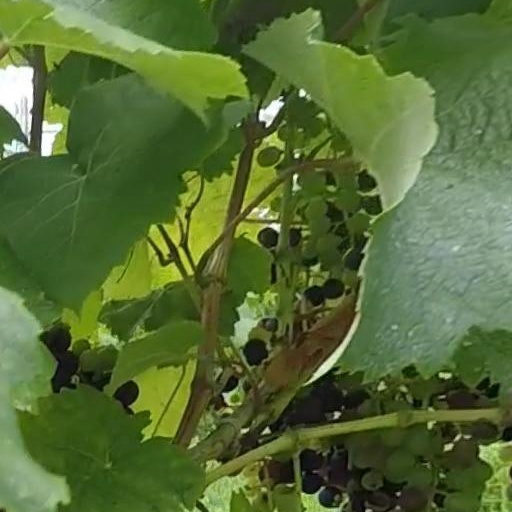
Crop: grape